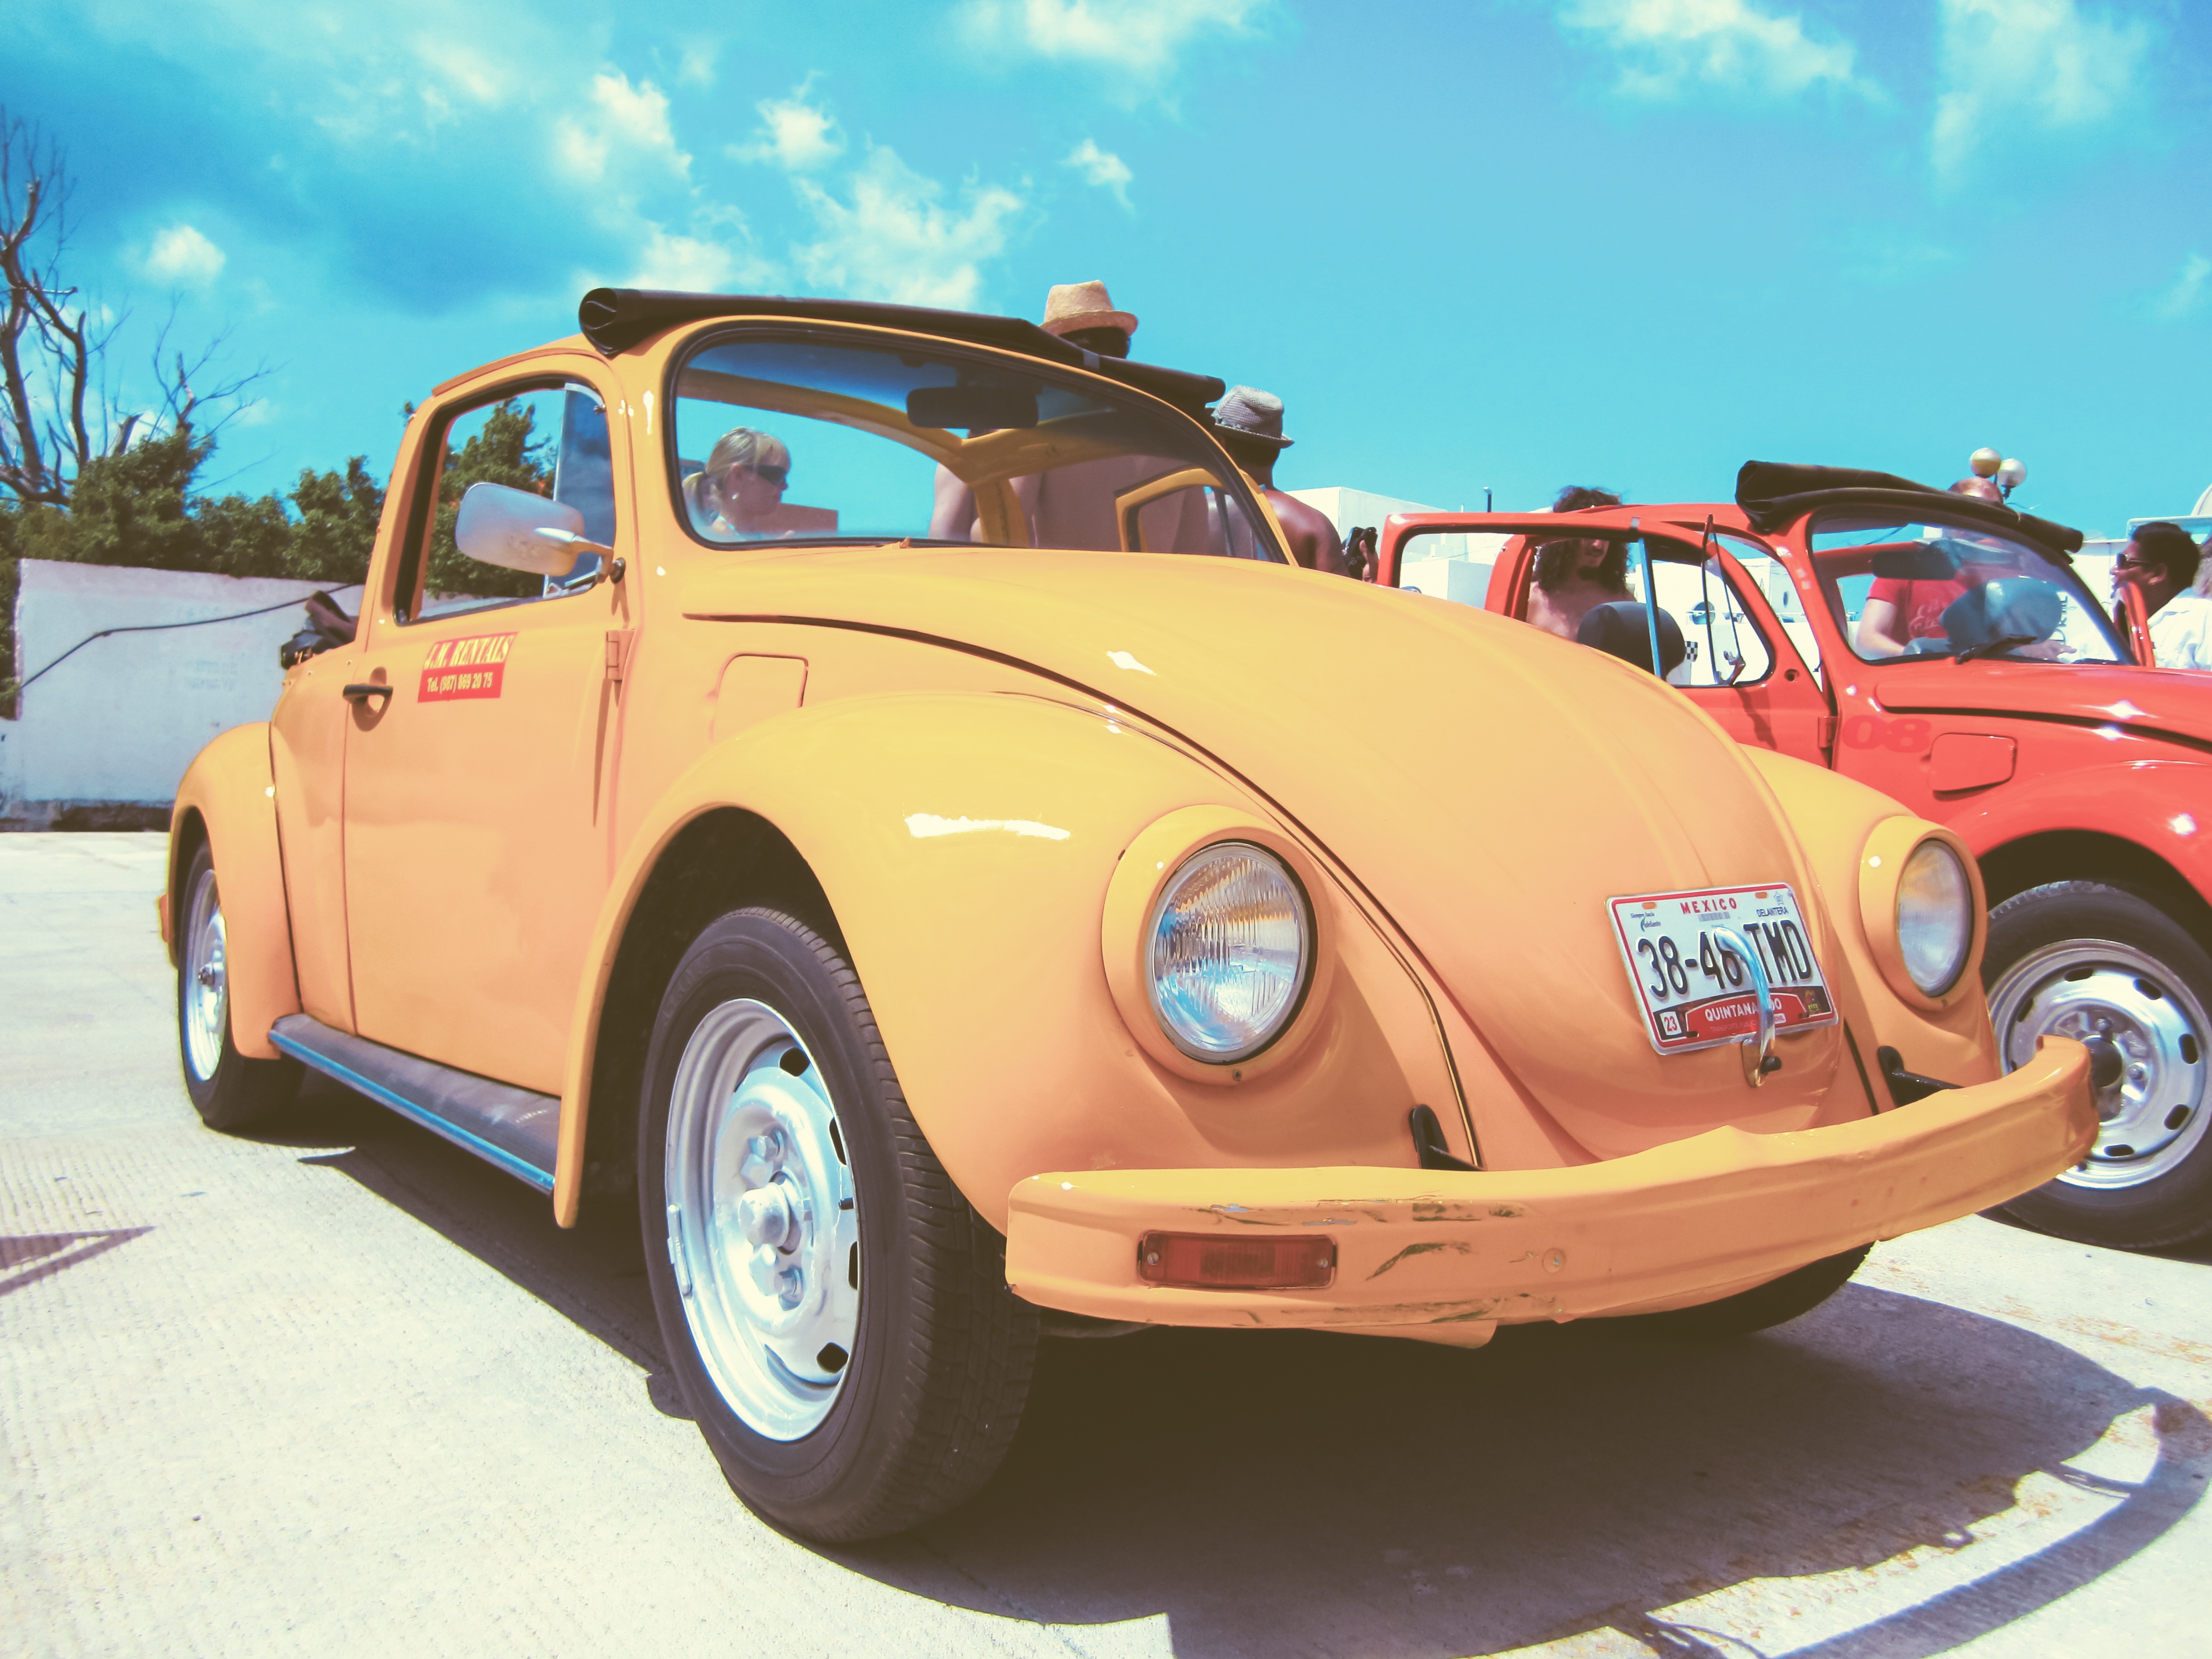
car, vintage, automobile, retro, vw, volkswagen, travel, transportation, orange, vehicle, nostalgia, oldtimer, famous, classic, convertible, beetle, cabriolet, antique car, city car, land vehicle, volkswagen beetle, automobile make, compact car, automotive design, subcompact car, volkswagen type 14a